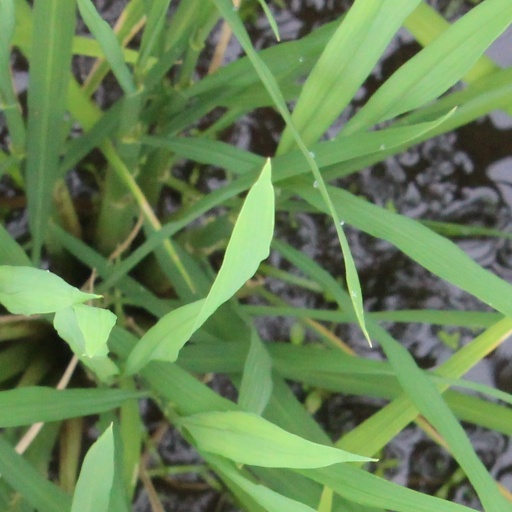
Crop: rice